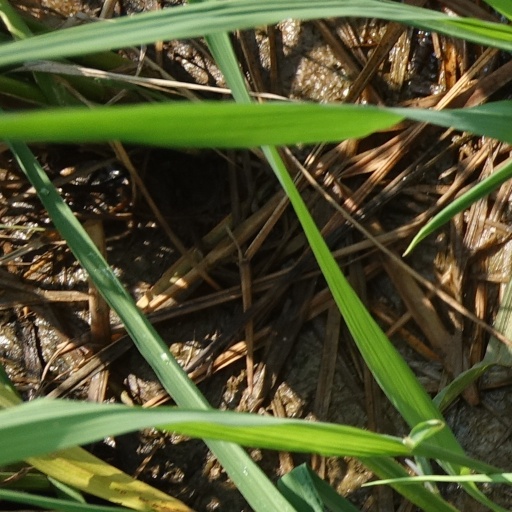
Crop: rice